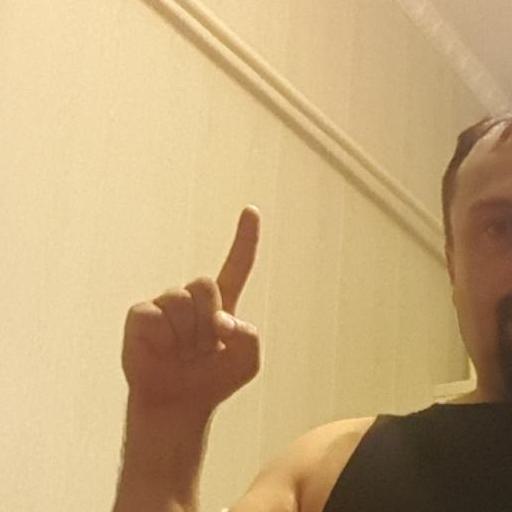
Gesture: one